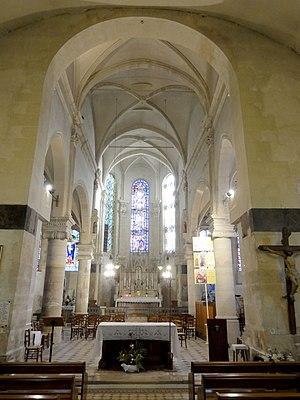
Nef, vue dans le chœur.
L'église Saint-Éloi est une église catholique paroissiale située à Roissy-en-France, en France. Entre 1174 et la fin de l'Ancien Régime, Roissy est un prieuré-cure de l'abbaye Saint-Victor de Paris. Une partie des murs de la nef et du clocher remontent peut-être au Moyen Âge, mais le peu de caractère de ces parties ne permet pas de l'affirmer, et une date au XVIIᵉ ou XVIIIᵉ siècle est plus probable : en effet, l'on n'y trouve aucun élément de modénature ou de sculpture monumentale à l'exception du portail occidental, qui est influencé par le Classicisme. La nef est dépourvue de bas-côtés et non voûtée, mais impressionne par ses dimensions. Cependant, seul le chœur et ses collatéraux sont d'un réel intérêt architectural, à la fois pour leur plan et la qualité du décor sculpté du style de la Renaissance. La date de 1574 lisible sur un contrefort indique sans doute l'achèvement, mais l'on ignore tout sur les circonstances de la construction, et la question de l'attribution à un architecte reste toujours en suspens. Dans le vaisseau central du chœur, les ordres ionique et corinthien se superposent, et ont été traités avec une grande liberté d'interprétation du modèle antique.